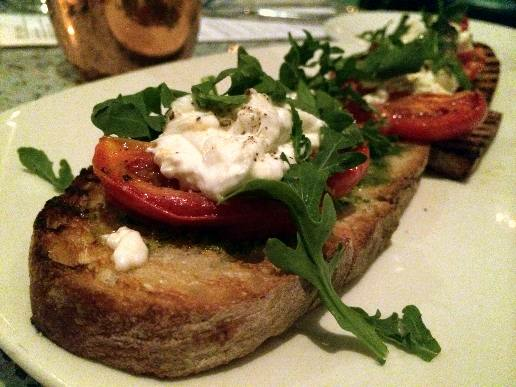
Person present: No